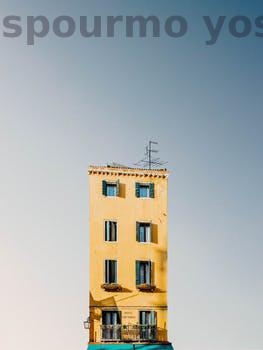
Label: Watermark